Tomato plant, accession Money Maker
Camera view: horizontal (90 deg, fisheye); turntable rotation: 330 degrees
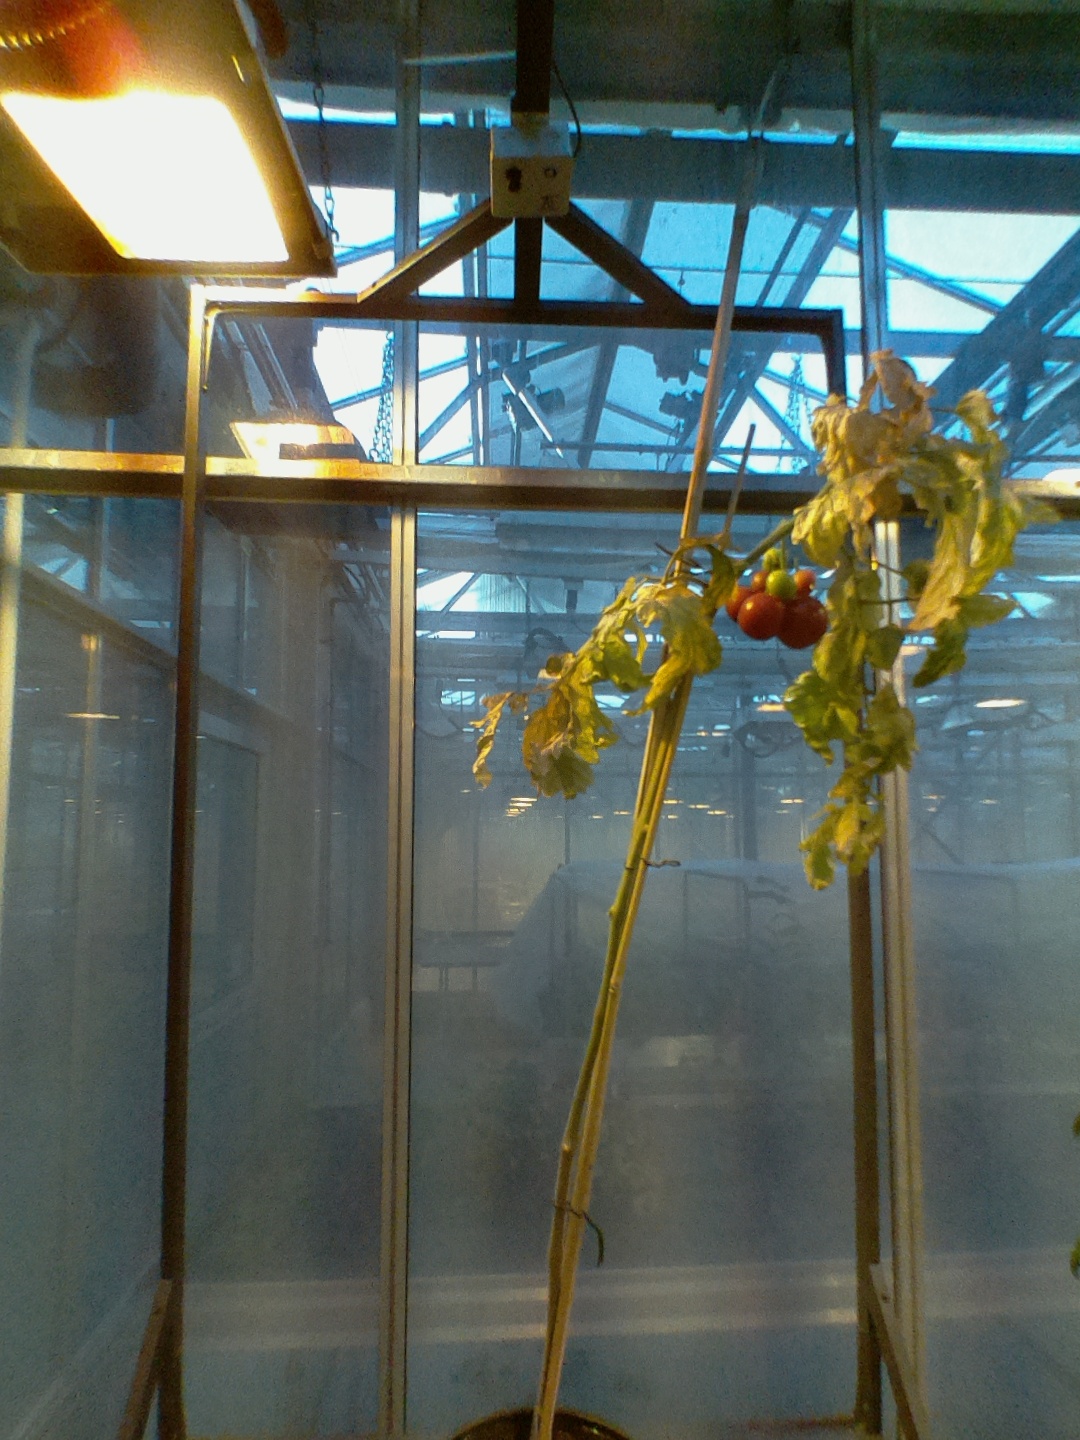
BBCH growth stage 89: 90%-100% of fruits show typical fully ripe color